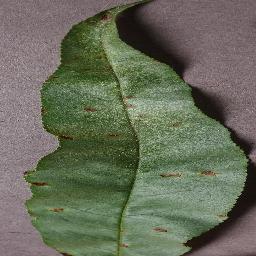
Label: Peach___Bacterial_spot